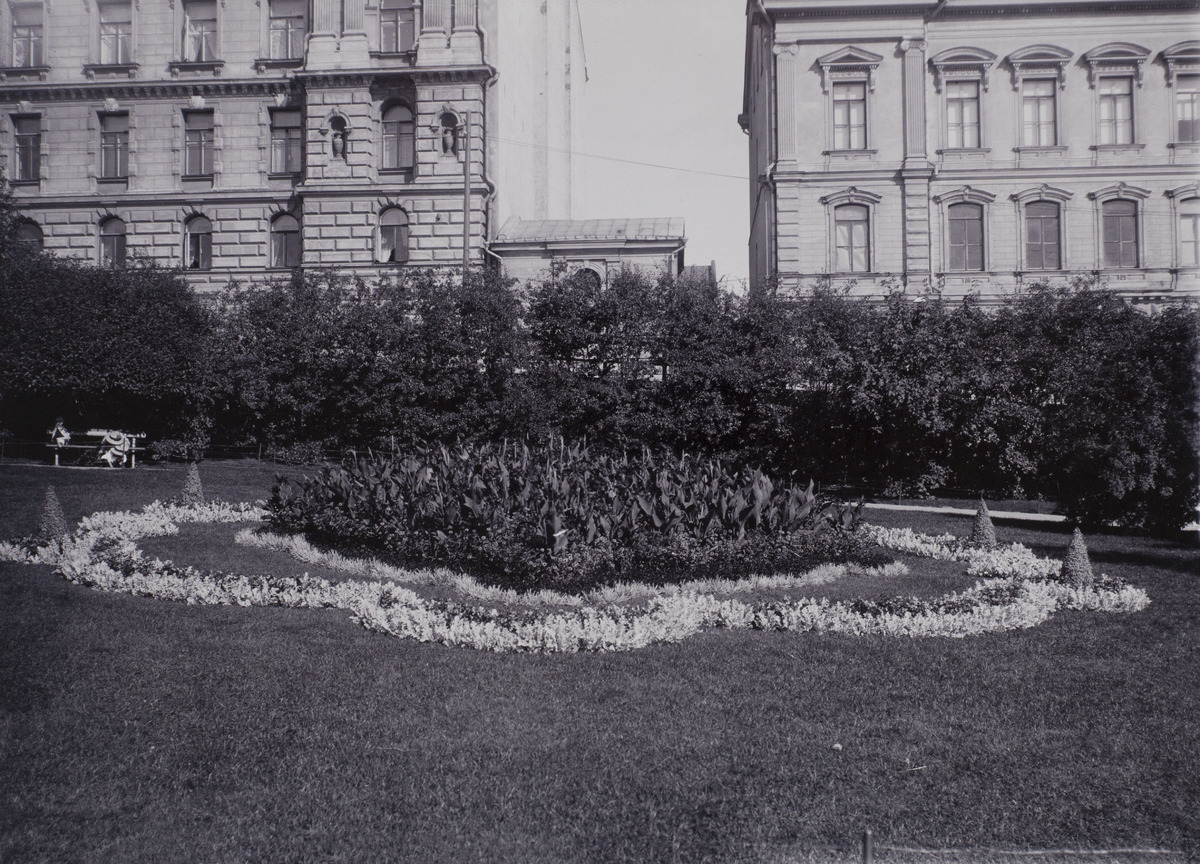
Kukkaistutuksia Katajanokalla
sisällön kuvaus: Kukkaistutuksia Katajanokalla mustavalkoinen
Kuvaaja: Nyblin, Daniel, valokuvaaja
Ajankohta: kuvausaika 1910 n.
Aiheet: kukat, istutukset, puut, pensaat, nurmikot